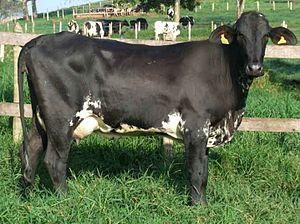
L'élevage bovin au Brésil résulte de l'introduction de bovins issus de l'élevage portugais, pays d'origine des colonisateurs. Par la suite des introductions de zébus, bien adaptés aux conditions climatiques du pays, ont eu lieu. Des races métissées créées au Brésil sont également élevées.
L'élevage bovin en Colombie a débuté avec l'arrivée des Européens au XVIᵉ siècle, l'espèce Bos taurus étant absente en Amérique auparavant. Les races anciennes d'origine hispanique ont longtemps assuré la production de viande, de lait et fourni force de travail et fumier, se forgeant une rusticité remarquable. Face à l'introduction de zébu et races européennes hautement sélectionnées, le gouvernement a mis en place, dès les années 1930, un programme de préservation.